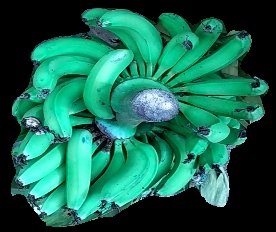
Variety: pachbale
Grade: grade3